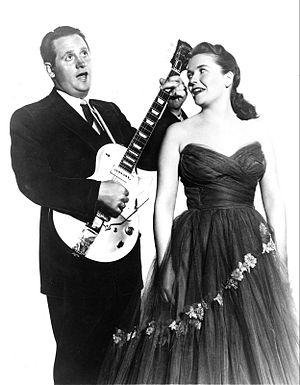
Clayton Orr Kauffman, appelé Doc Kauffman, est un ingénieur en guitare électrique et lap steel guitar, inventeur du premier vibrato pour guitare breveté au monde. Il est également le premier collaborateur de Léo Fender avec qui il développe les instruments et amplificateurs sous la marque K&F.